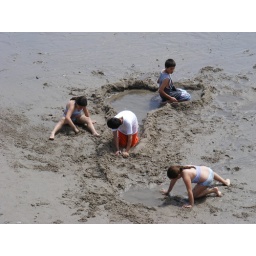
I saw these kids on the beach building a new ocean in the sand and thought it was quite the endeavor!!